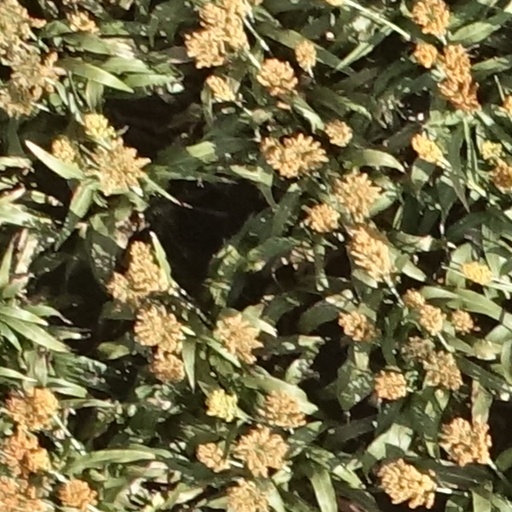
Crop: sorghum